Phil Kessel

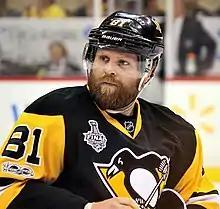
Kessel with the Pittsburgh Penguins in June 2017.

After weeks of trade rumors, on July 1, 2015, the Maple Leafs, who were entering a rebuilding phase, traded Kessel, Tyler Biggs, Tim Erixon, and a conditional second round draft pick to the Pittsburgh Penguins in a blockbuster deal for Kasperi Kapanen, Scott Harrington, Nick Spaling, and conditional first- (Sam Steel) and third-round (James Greenway) draft picks. Toronto also retained $1.2 million of Kessel's salary for the remaining seven seasons of his contract. Kessel scored his first regular season goal as a Penguin on October 10, while playing against the Arizona Coyotes in the team's second game of the 2015–16 season on October 10, 2015. On December 19, 2015, Kessel played his 500th consecutive game, becoming the 23rd player in league history to reach this milestone. On June 12, 2016, Kessel won the Stanley Cup after the Penguins defeated the San Jose Sharks in six games. Kessel played on a line with Nick Bonino and Carl Hagelin that was the most effective line for the Penguins in the playoffs (called the HBK line). Kessel led the Penguins in playoff scoring with 10 goals and 22 points and also led the team in shots with 98. Kessel narrowly missed winning the Conn Smythe Trophy as the playoff MVP, falling short of teammate and captain Sidney Crosby by three points. In the 5–3–1 point distribution scheme based on the ballots of 18 voters, Crosby had nine first-place votes, five second-place votes, and three third-place votes, while Kessel had seven first-place votes, eight second-place votes, and one third-place vote. As a member of the 2015–16 Stanley Cup winning team, Kessel was entitled to spend a day with the Stanley Cup. For his day with the cup, Kessel initially brought the cup to his hometown of Madison, Wisconsin, where he celebrated with family and friends. He then returned to Toronto, bringing the trophy to SickKids Hospital to share it with patients and their families.